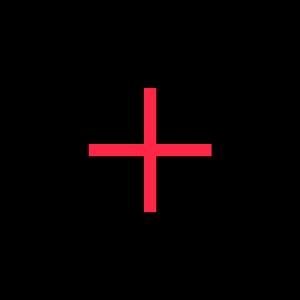
Jacques d'Aragon et d'Anjou Infant d'Aragon.